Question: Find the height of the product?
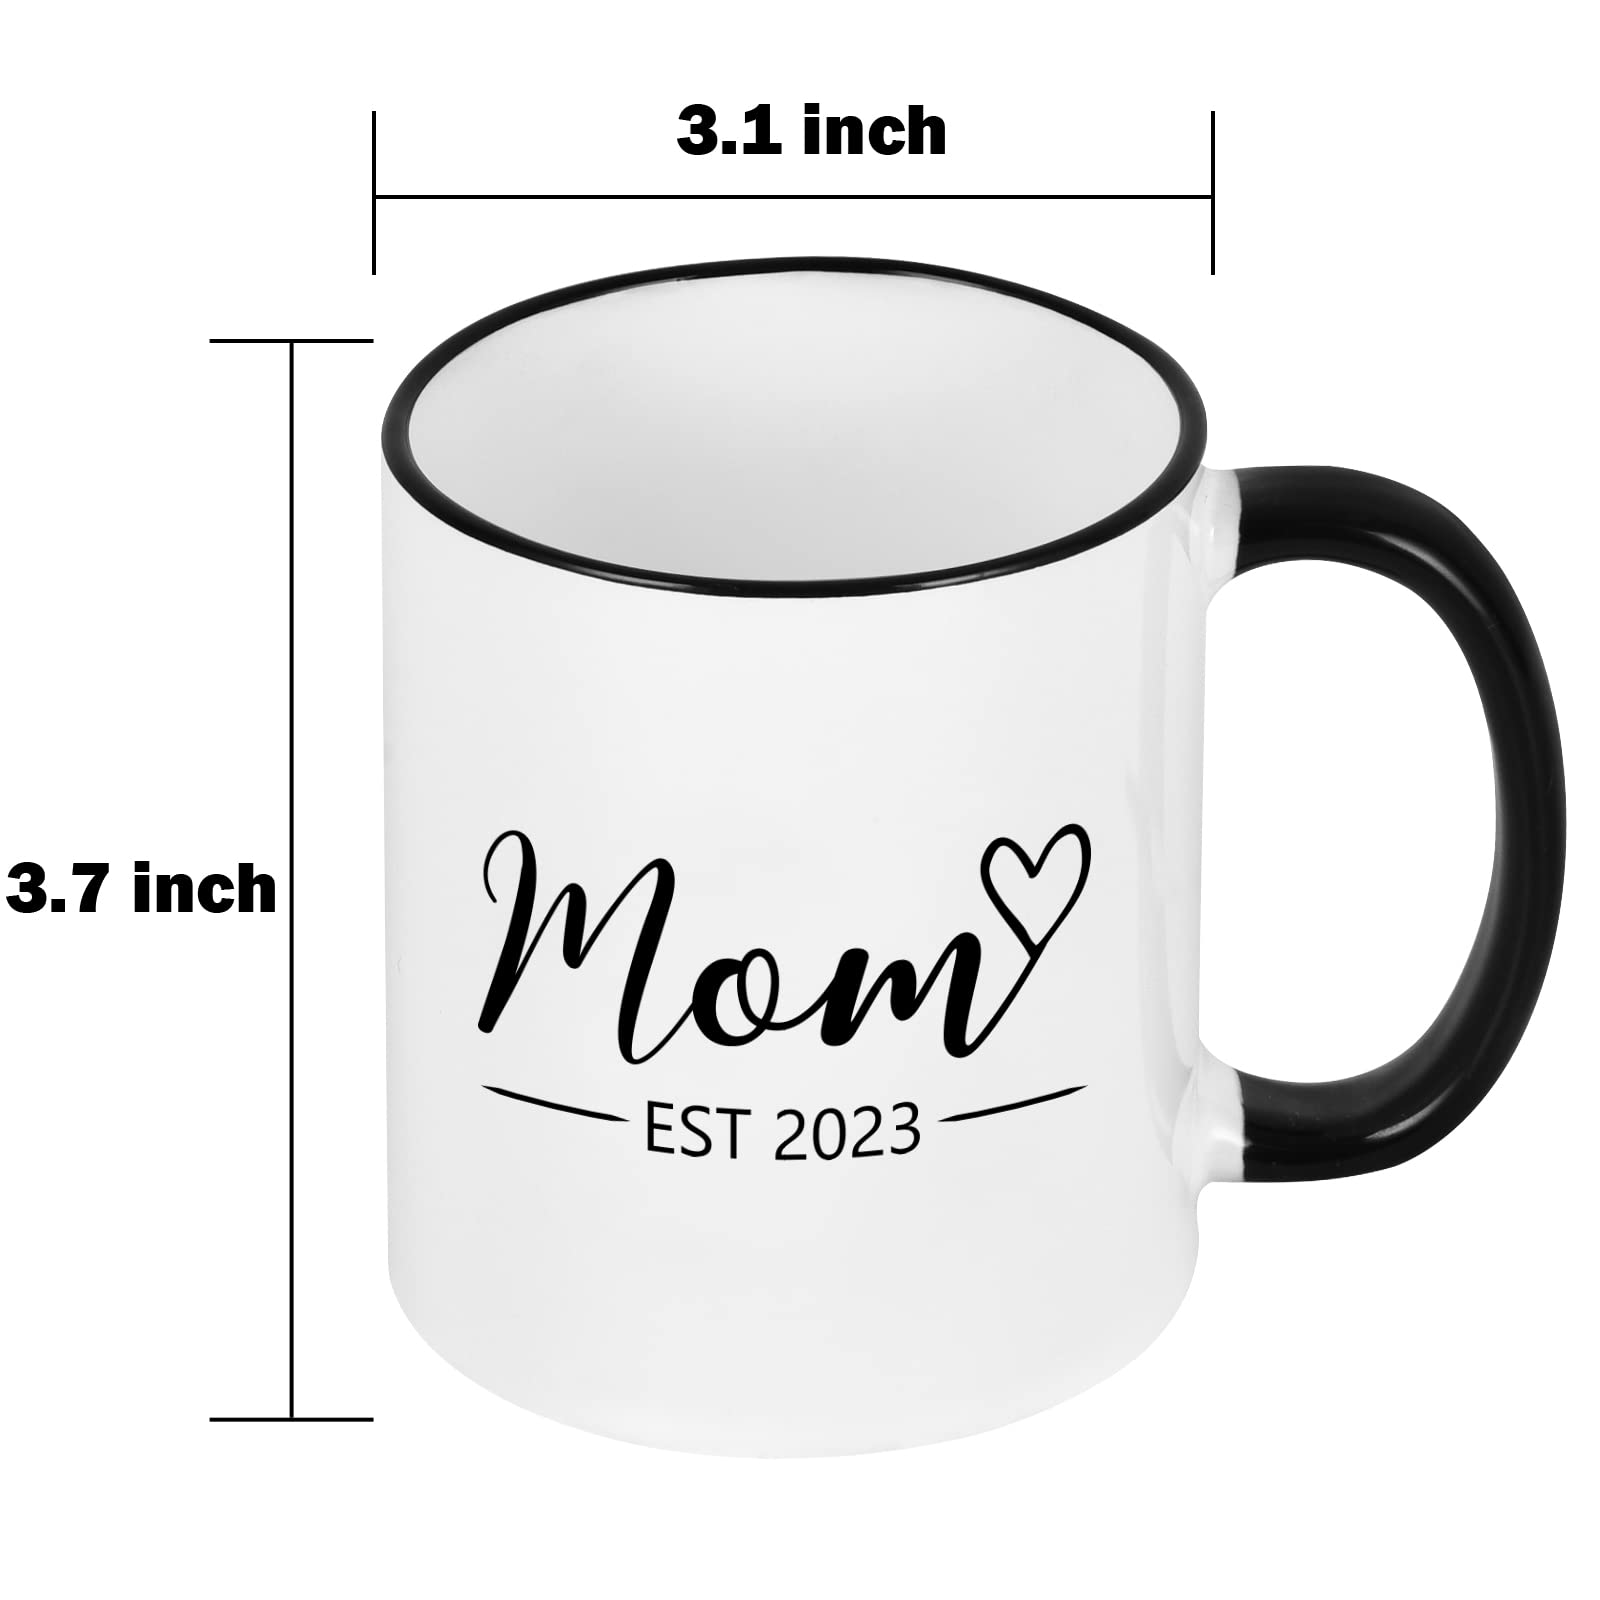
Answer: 3.7 inch